Bodybuilding at the 2001 World Games – Men's 65 kg

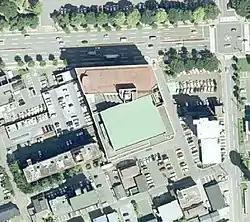
Akita City Culture Hall

The men's 65 kg event in bodybuilding at the 2001 World Games in Akita was played from 18 to 19 August. The bodybuilding competition took place at Akita City Culture Hall.